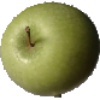
Label: Apple Granny Smith 1